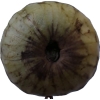
Label: cherimoya